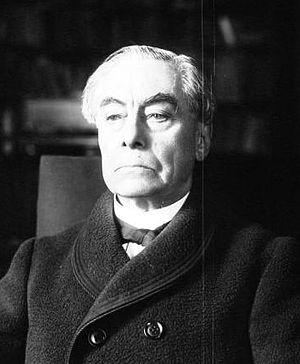
Pierre Émile Levasseur, né le 8 décembre 1828 à Paris, ville où il est mort le 10 juillet 1911, est un historien, économiste, statisticien et géographe français, administrateur du Collège de France de 1903 à sa mort.